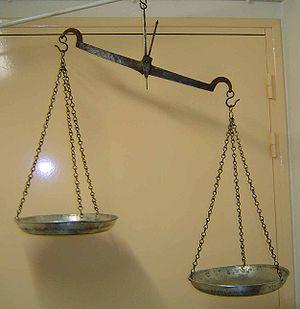
Une balance à fléau
Une balance, du latin bis et lanx, est un instrument de mesure qui sert à évaluer des masses par comparaison avec des « poids », dans le langage courant, ou « masses marquées » dont les masses sont connues.